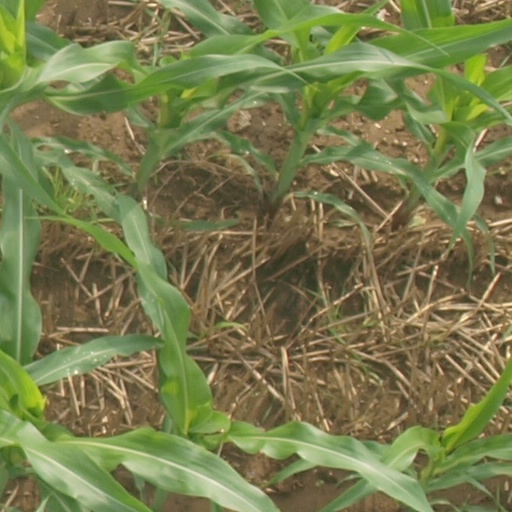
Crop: maize; corn